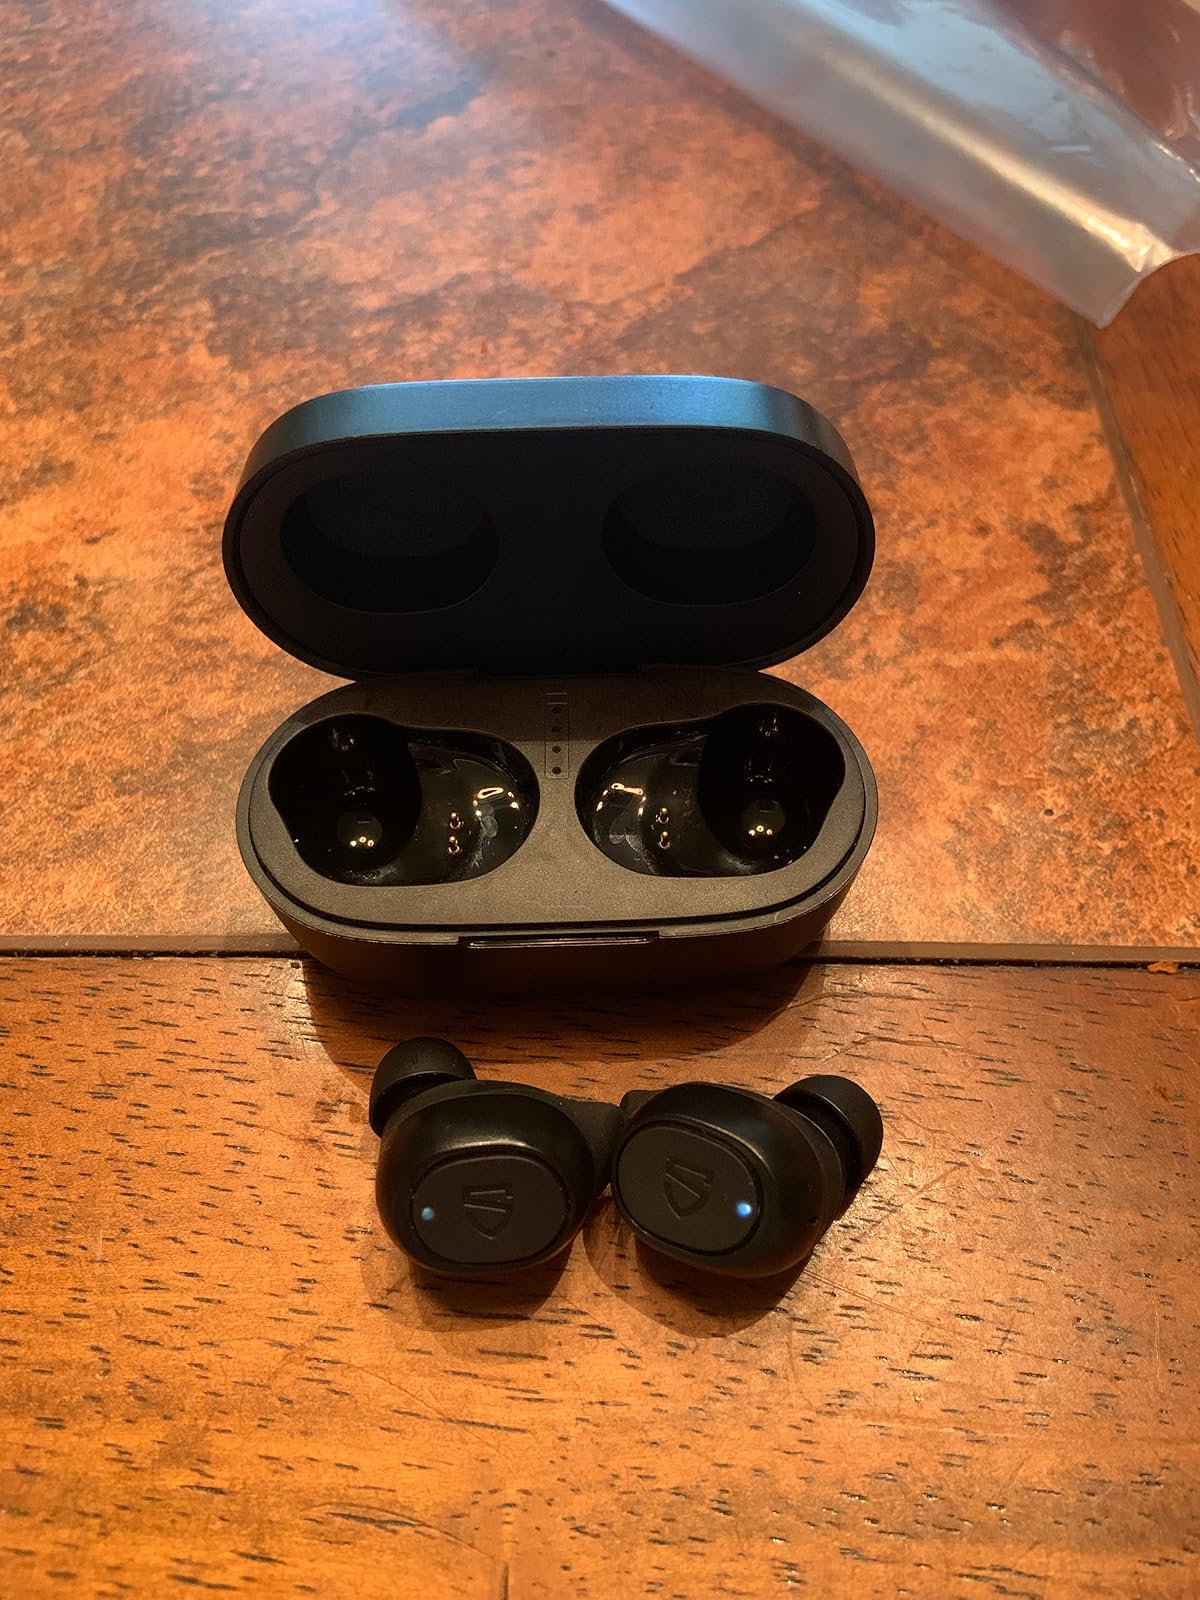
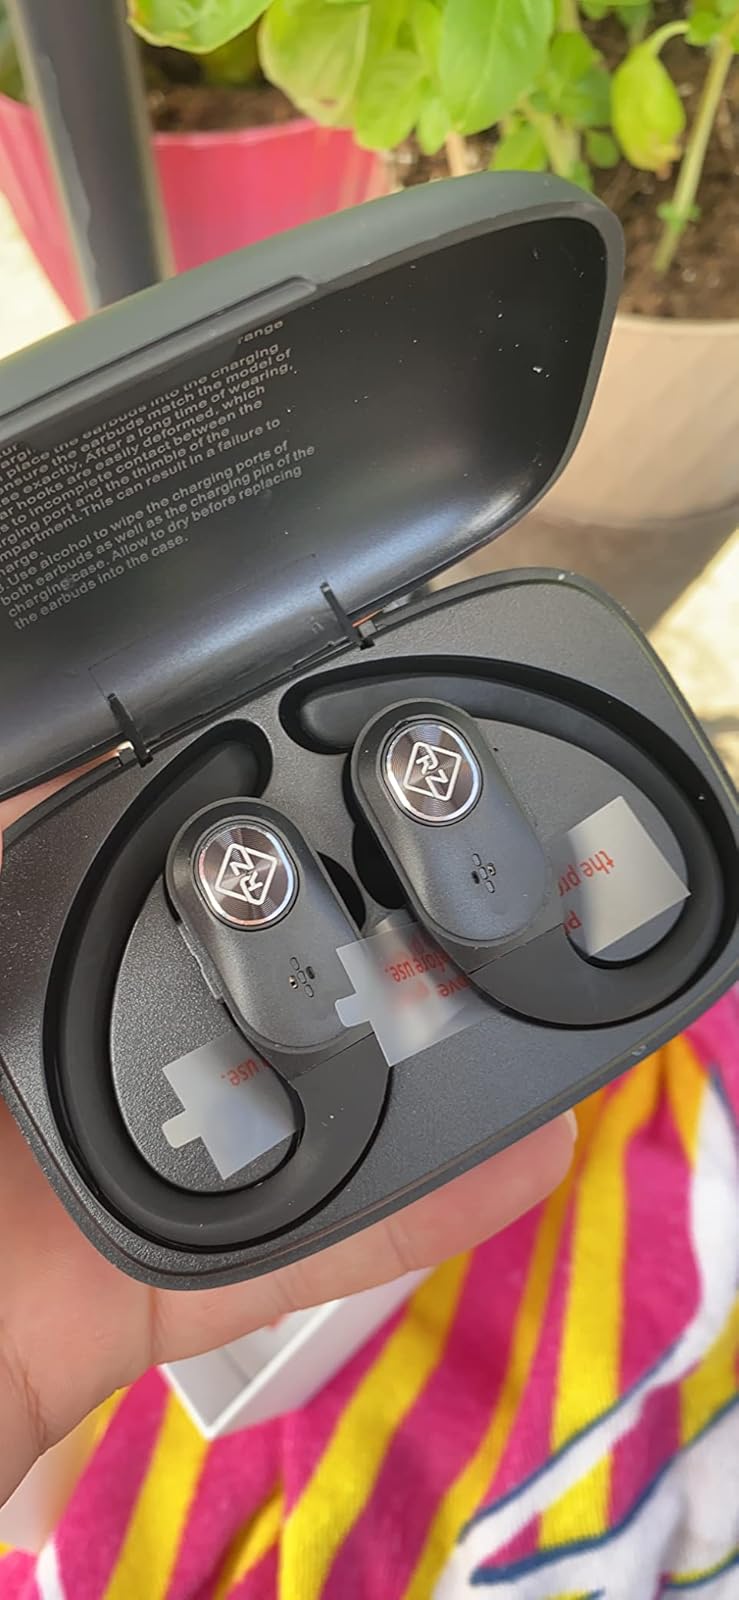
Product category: earbuds
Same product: no